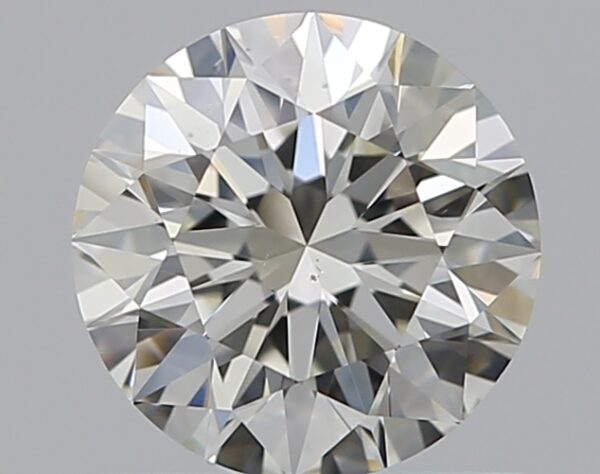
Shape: round
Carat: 0.71
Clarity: VS2
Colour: J
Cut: EX
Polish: EX
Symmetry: EX
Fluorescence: F
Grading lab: GIA
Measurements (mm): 5.68 x 5.72 x 3.58